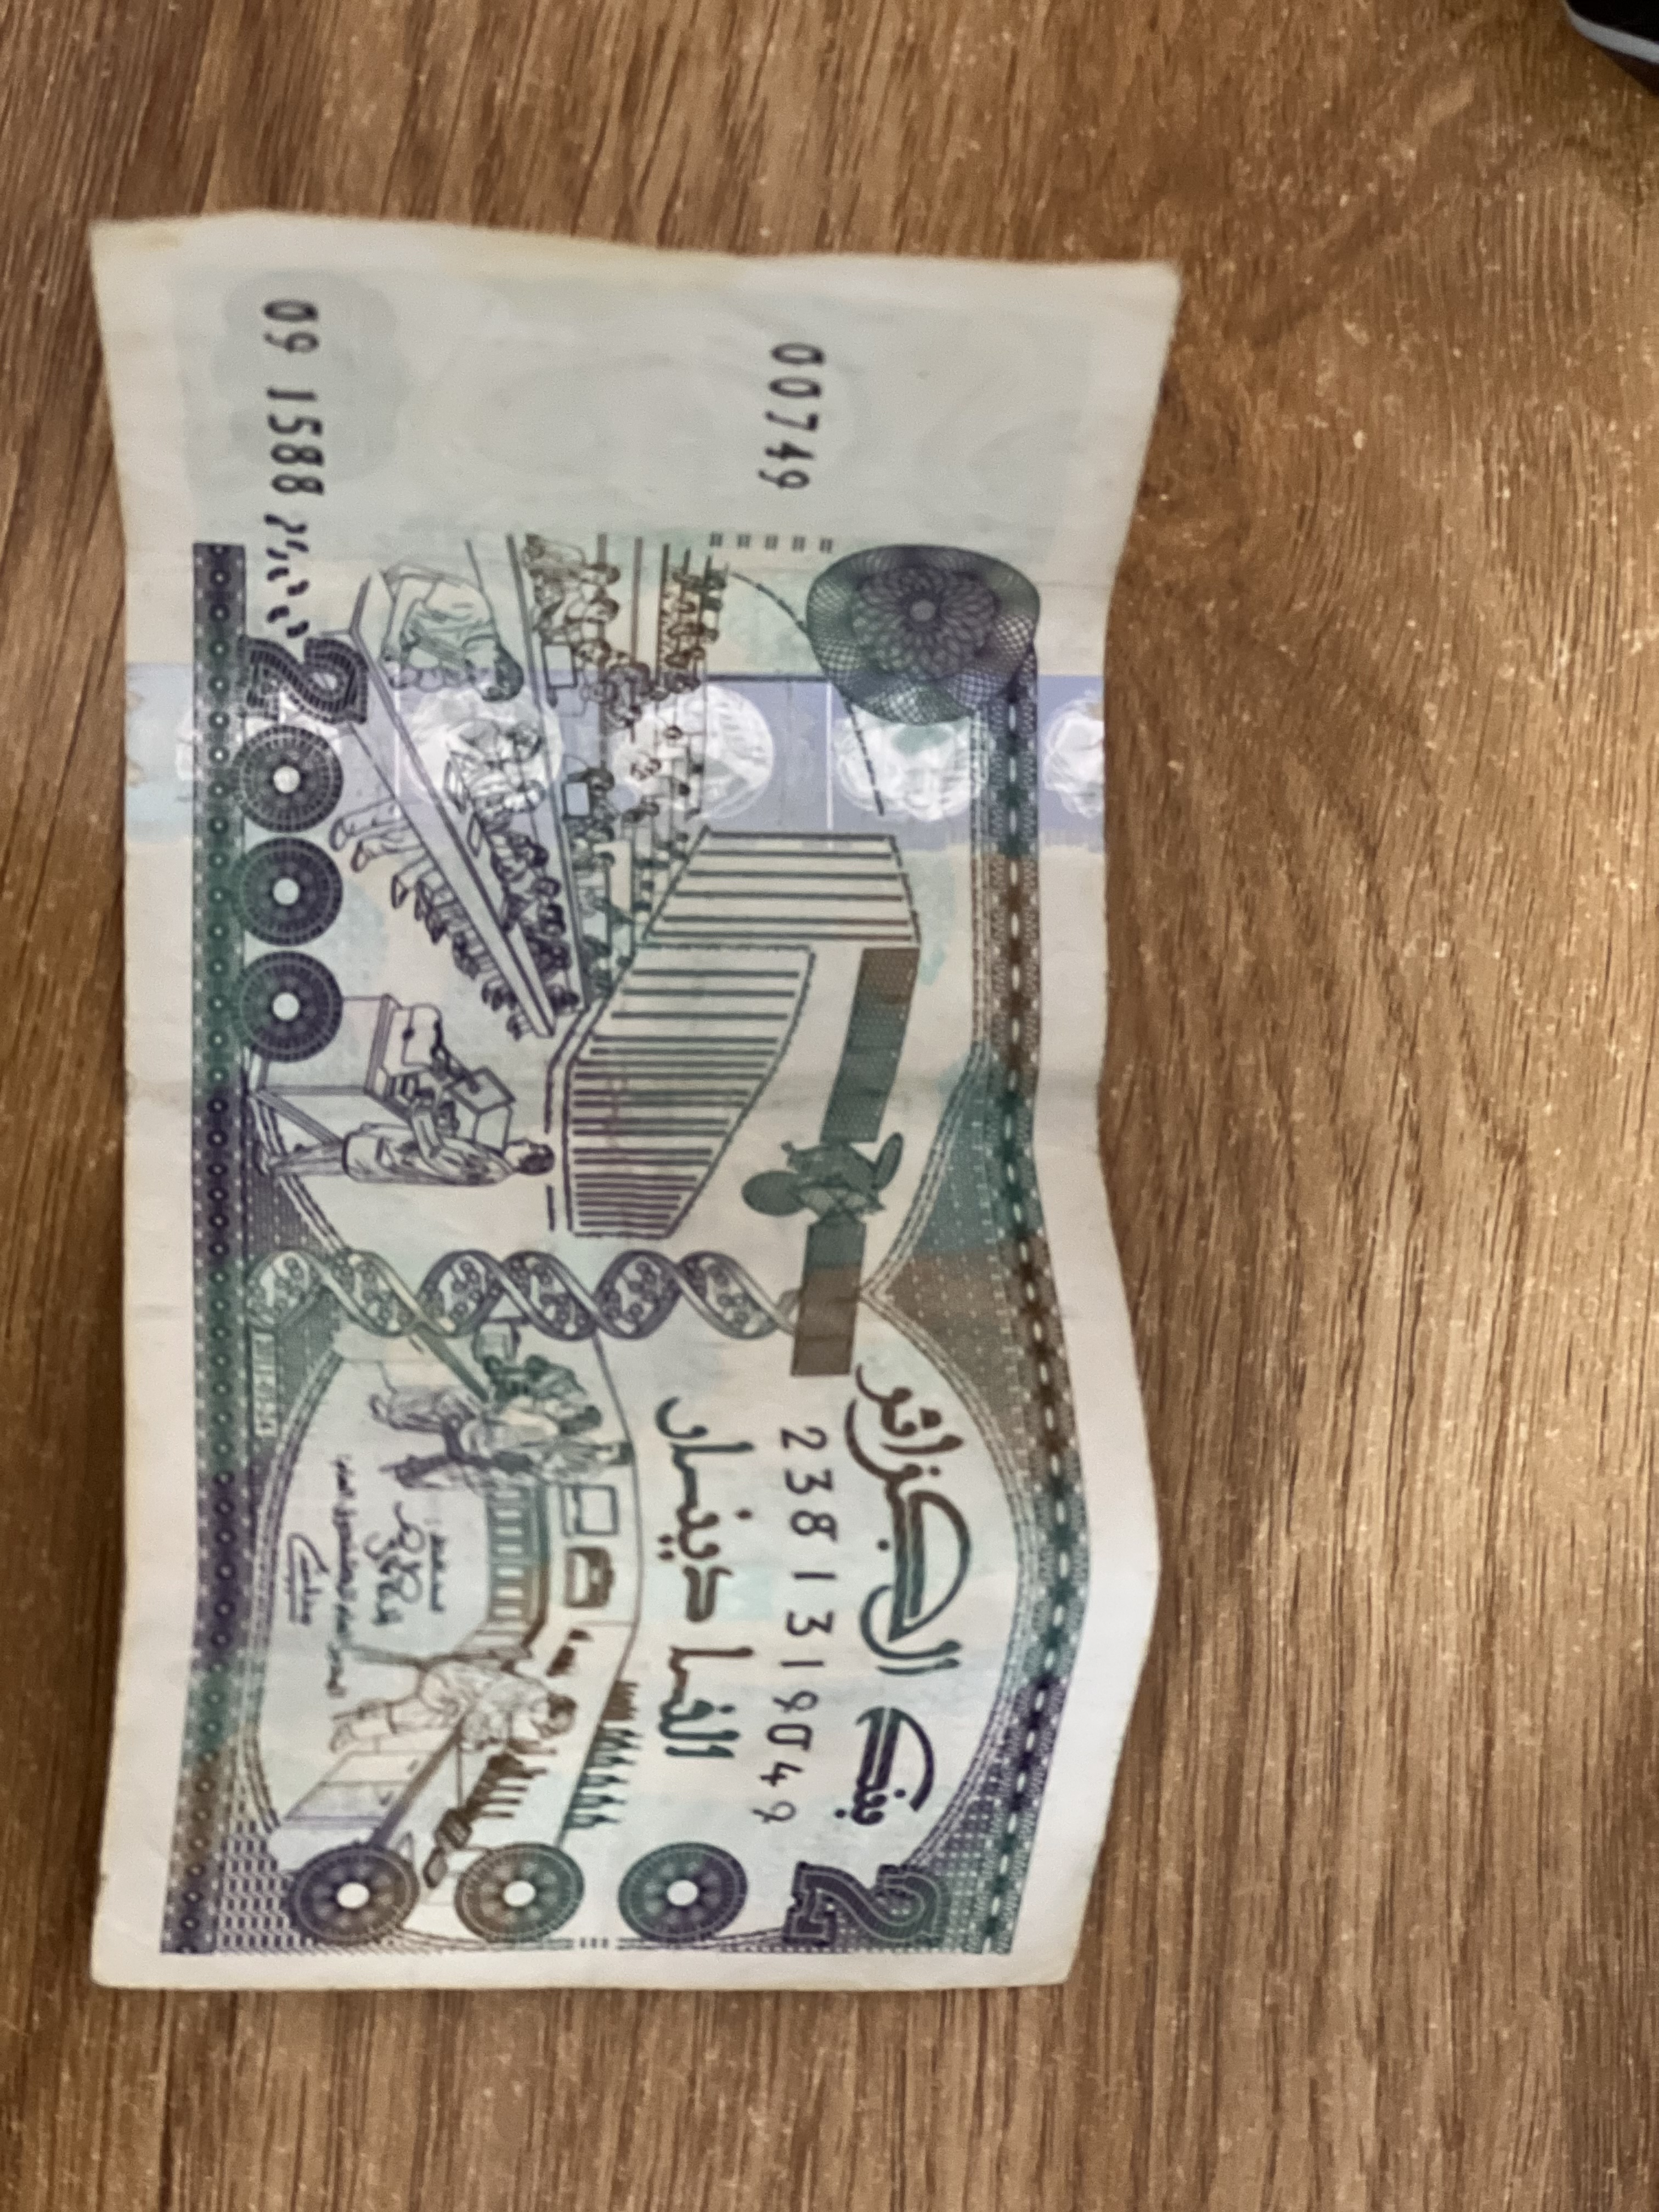
Denomination: 2000DZD